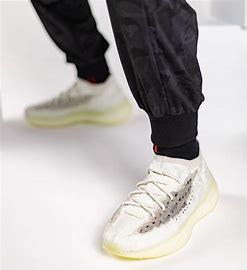
Brand: Adidas
Model: Yeezy Boost 380